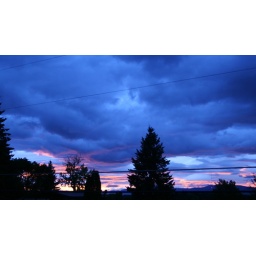
The telephone wires in the foreground bother me. Try to only look at the pretty colors and clouds and not the wires.